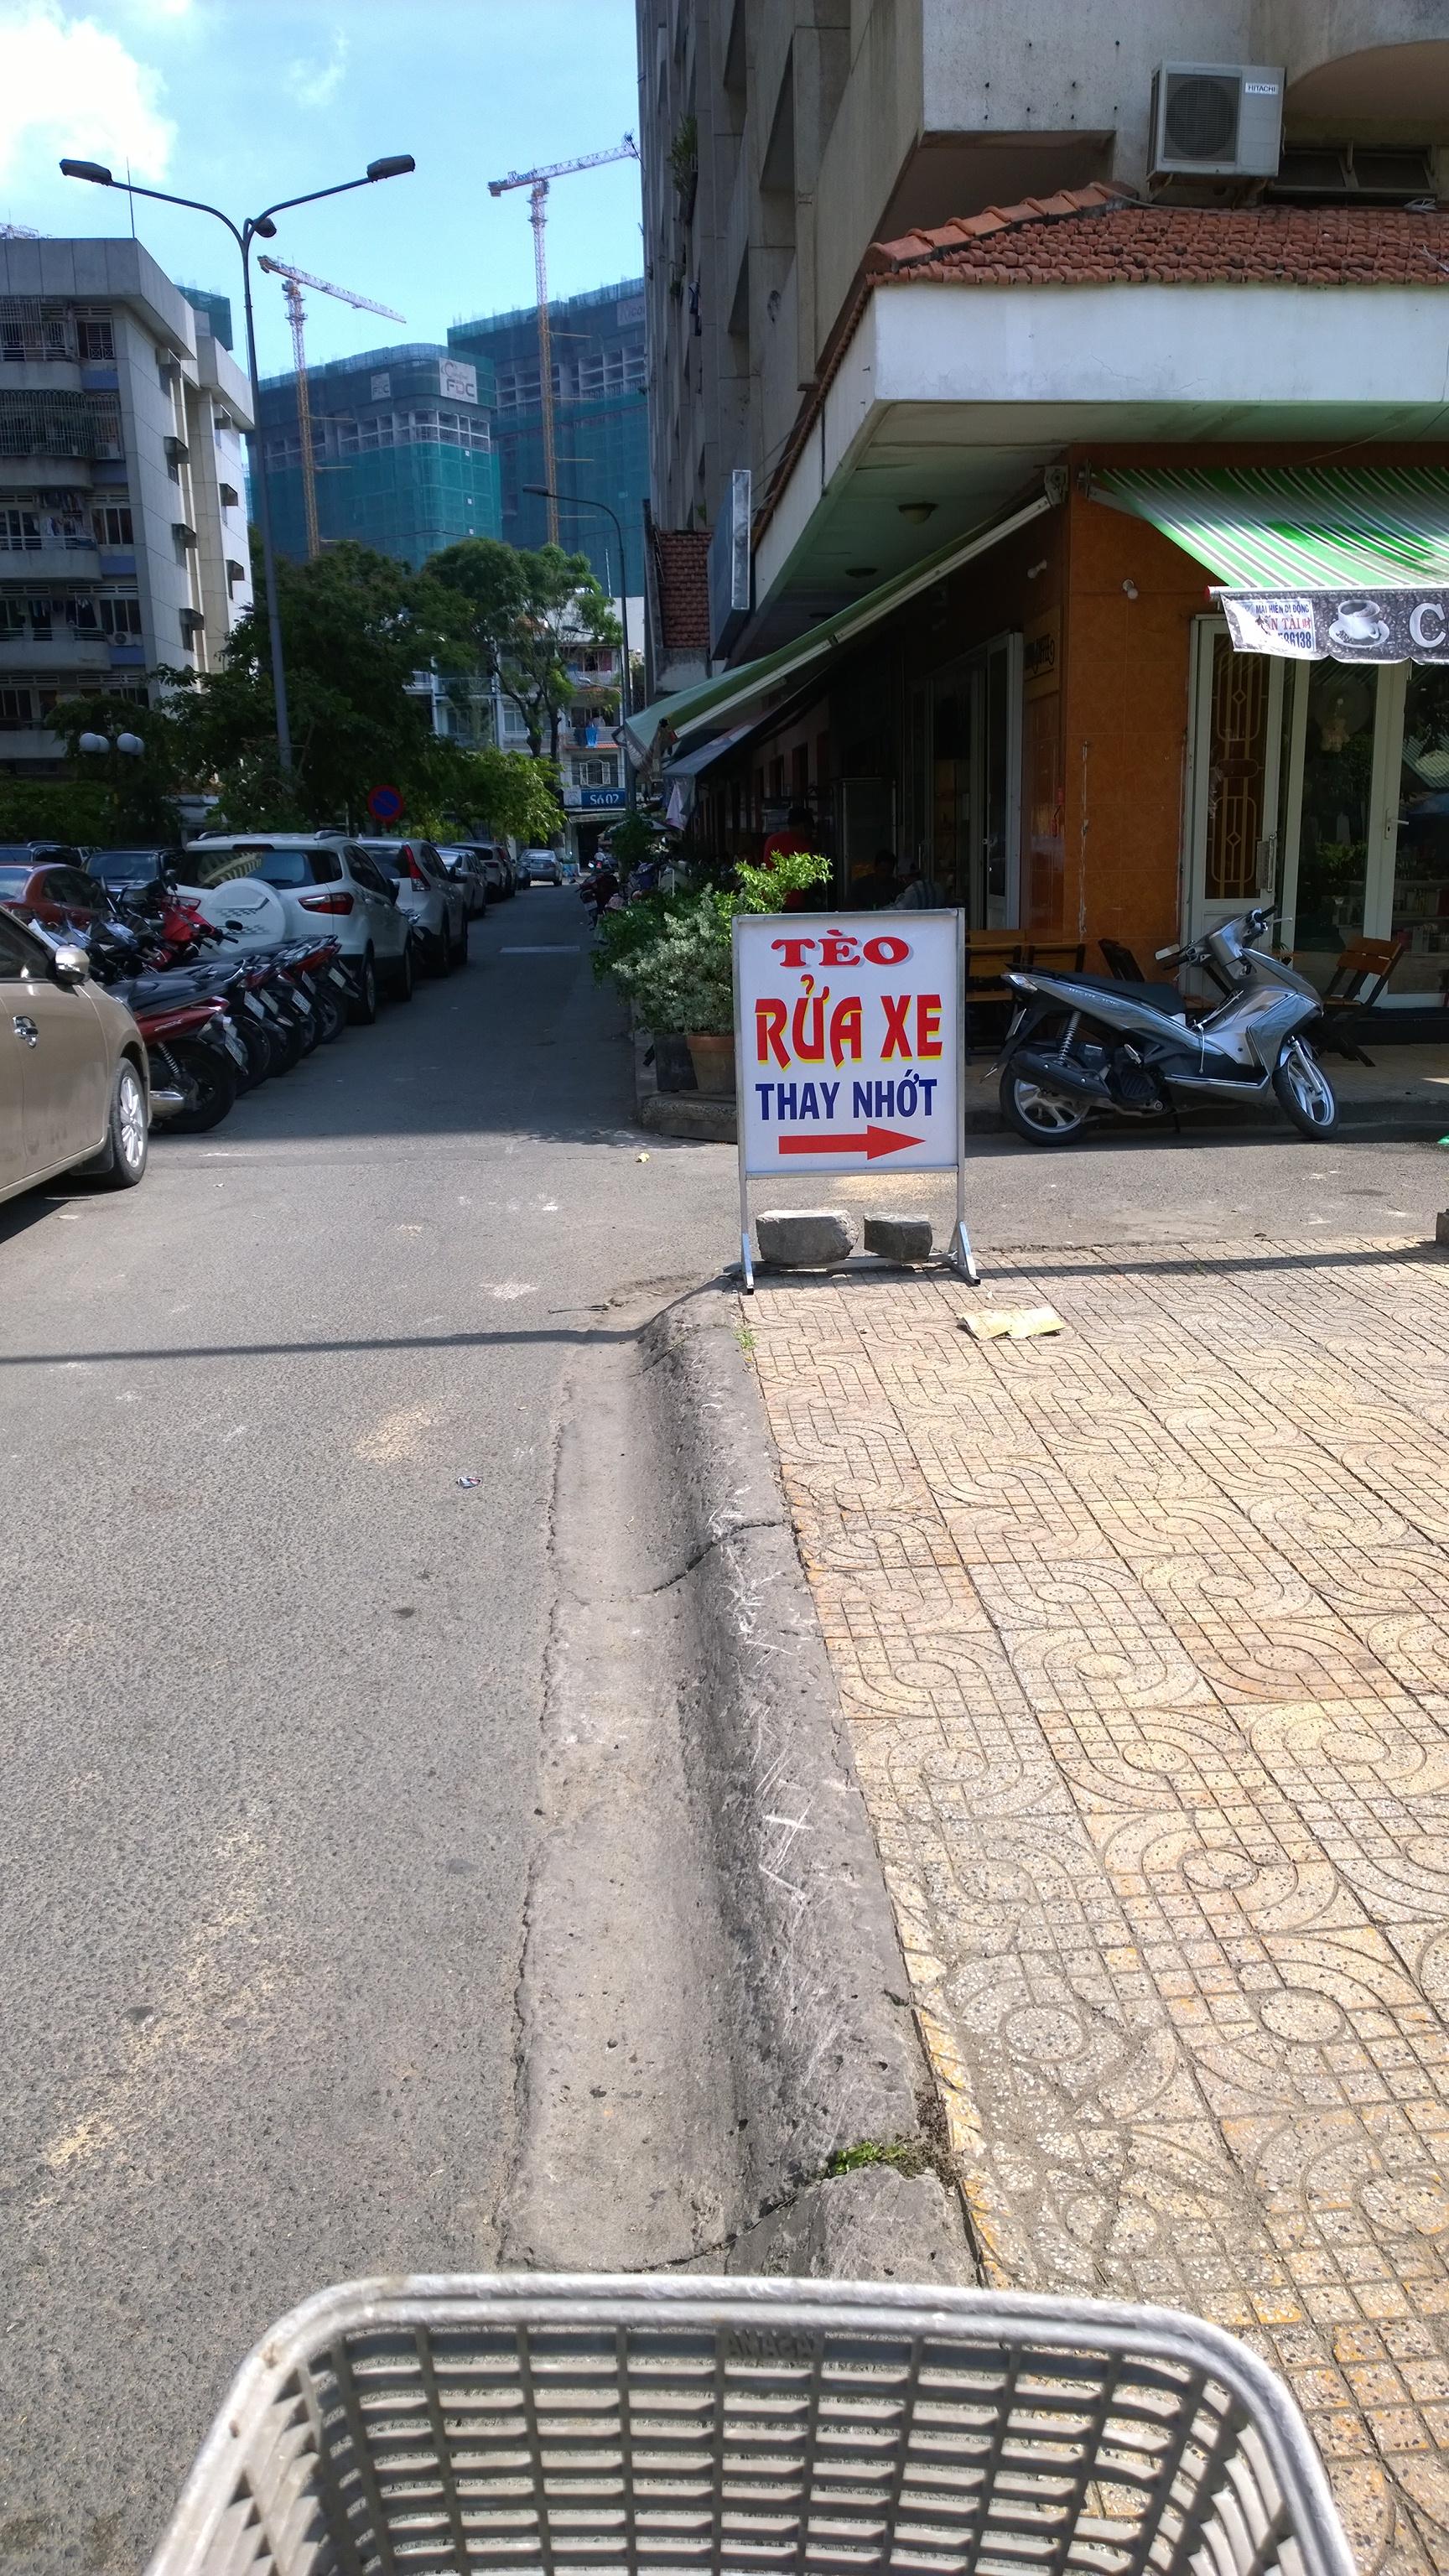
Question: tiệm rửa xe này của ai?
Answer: tiệm rửa xe này của tèo